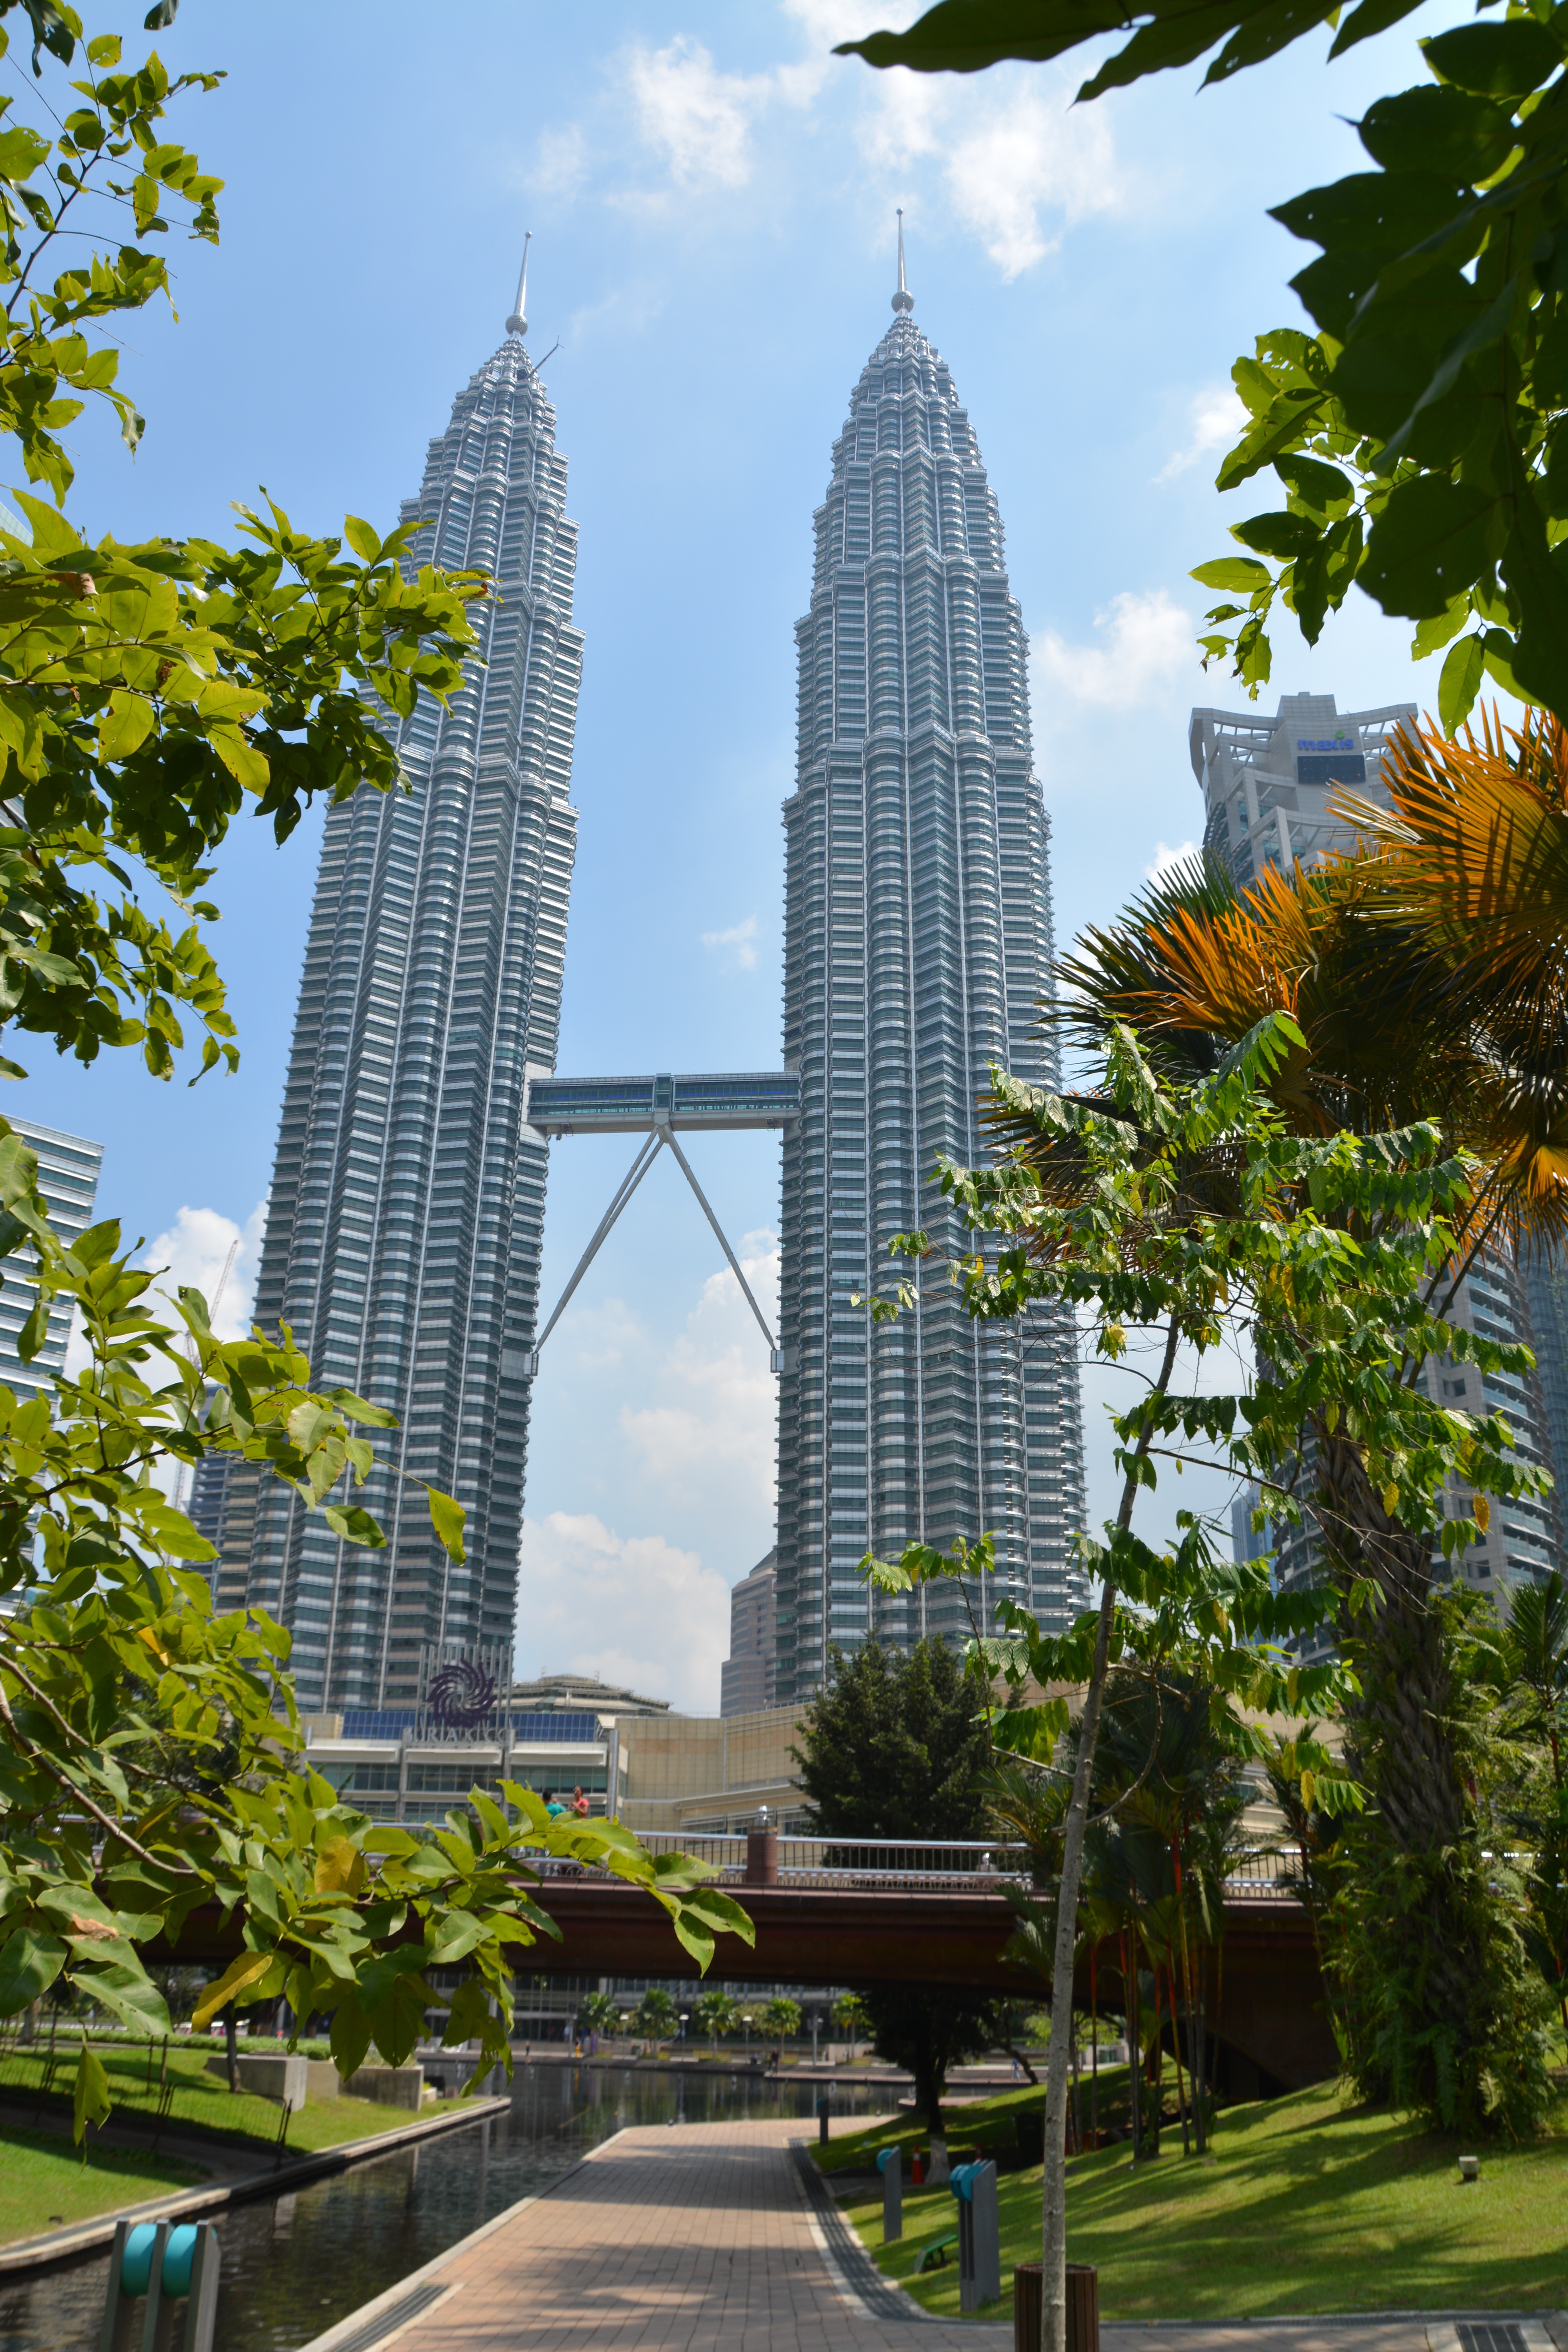
tree, architecture, skyline, building, city, skyscraper, cityscape, downtown, tower, plaza, park, asia, landmark, sightseeing, business, attraction, garden, tourism, modern, tower block, capital, place, location, kuala lumpur, photograph, tall, center, famous, twin, malaysia, destination, metropolis, condominium, neighbourhood, twin towers, petronas, petronas towers, klcc, urban area, metropolitan area